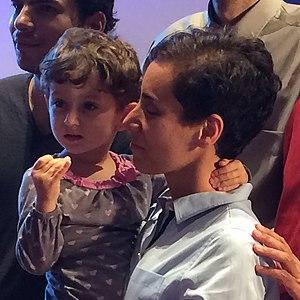
INTP est une abréviation utilisée dans le cadre du Myers-Briggs Type Indicator au sujet de l'un des 16 types psychologiques du test. Il est l'un des quatre types appartenant au tempérament Rationnel.